Ichthyornis

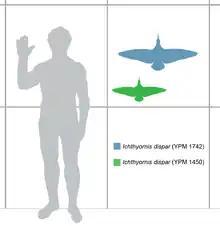
Relative size of two "I. dispar" specimens: YPM 1742, blue, and YPM 1450, green, compared with a human. Both specimens were adult, but YPM 1450 is approximately one million years older.

It is thought that "Ichthyornis" was the Cretaceous ecological equivalent of modern seabirds such as gulls, petrels, and skimmers. An average specimen was the size of a pigeon, long, with a skeletal wingspan (not taking feathers into account) of around , though there is considerable size variation among known specimens, with some smaller and some much larger than the type specimen of "I. dispar".